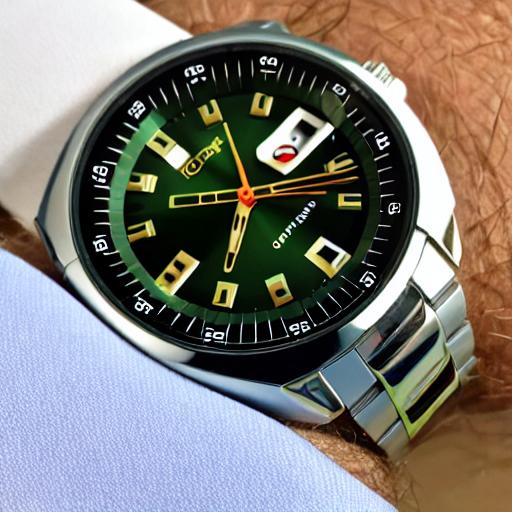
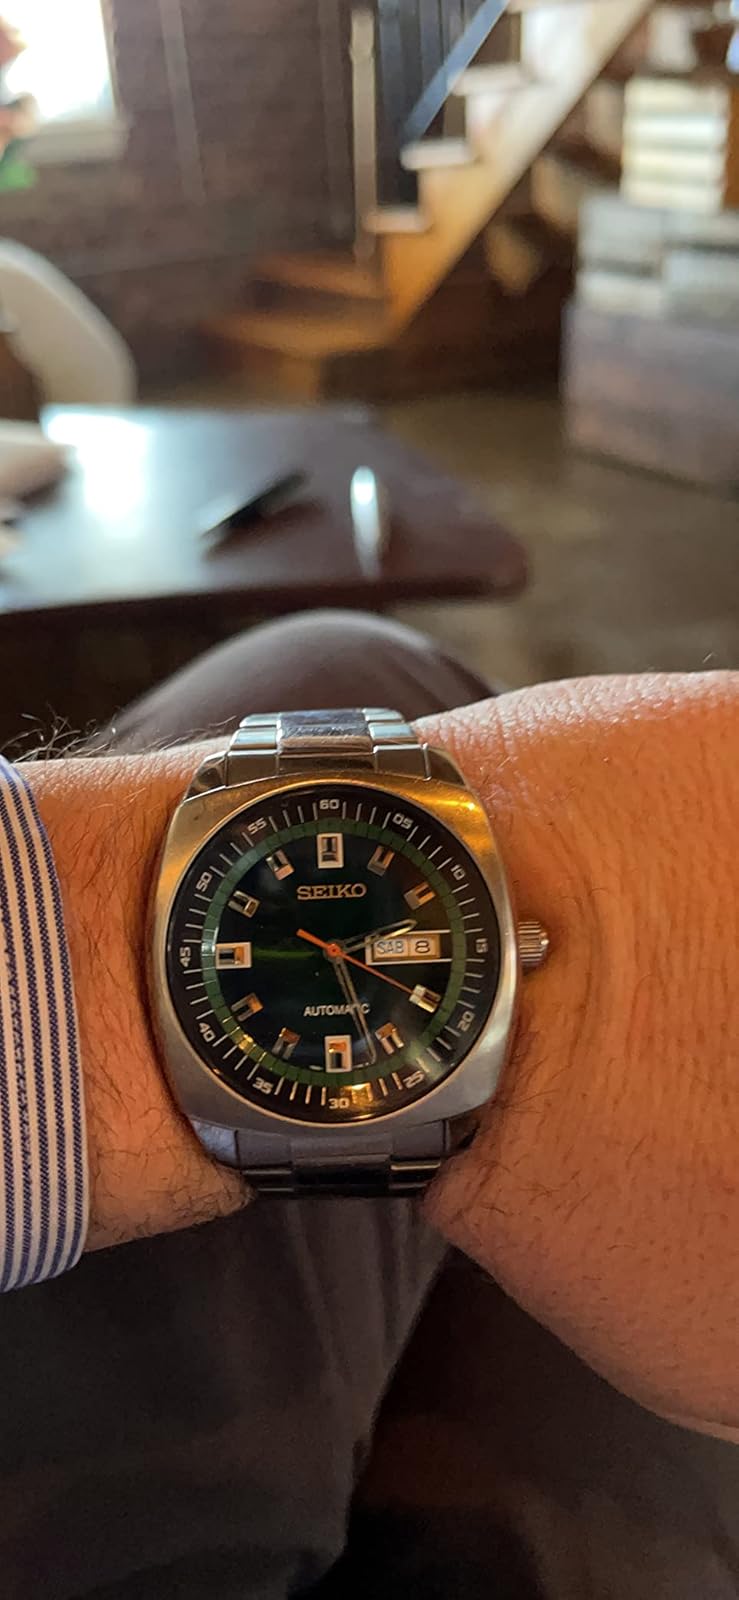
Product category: accessories_watch
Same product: no